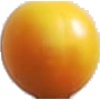
Label: cherry_wax_yellow